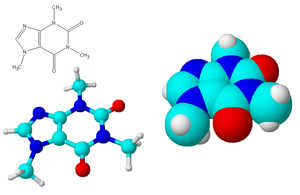
Koffein
To- og tre-dimensionale modeller af koffein
Koffein er et organisk stof der findes naturligt i kaffe, te, cola og, i mindre mængder, i kakao.